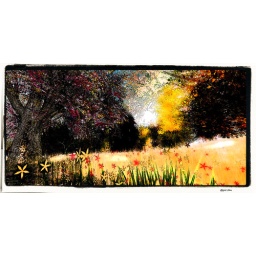
The falling leaves drift by the window The autumn leaves of red and gold